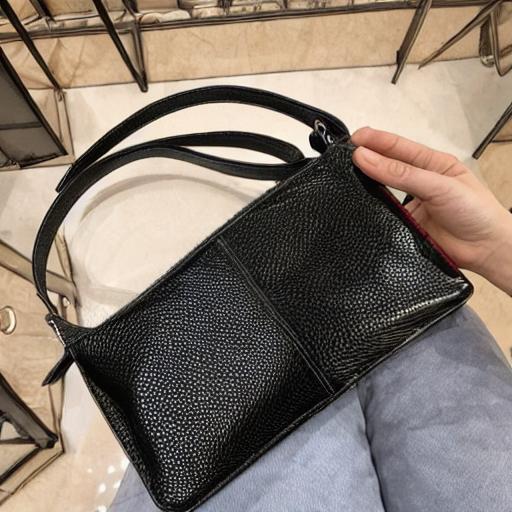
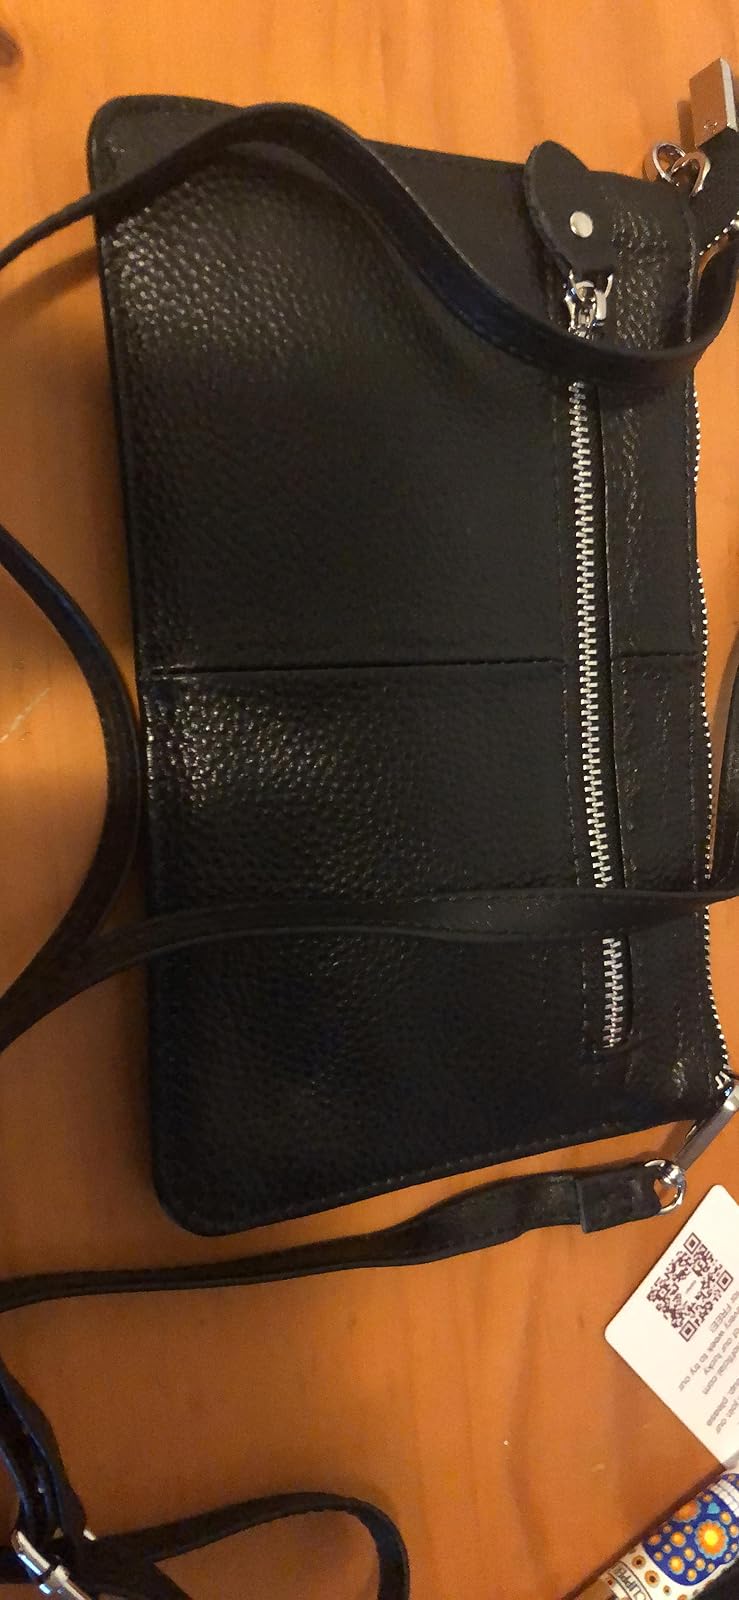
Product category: accessories_handbag
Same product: no